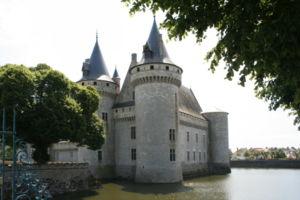
La Loire est le plus long fleuve de France, avec une longueur de 1 006 kilomètres. Sa source se trouve sur le versant sud du mont Gerbier-de-Jonc, au sud-est du Massif central, dans le département de l'Ardèche. Son embouchure vers l'océan Atlantique se trouve dans le département de la Loire-Atlantique, dans l'ouest de la région des Pays de la Loire. Son cours se situe intégralement en France ; il est géométriquement orienté d'abord sud-nord jusqu'aux environs de Briare dans le Loiret.